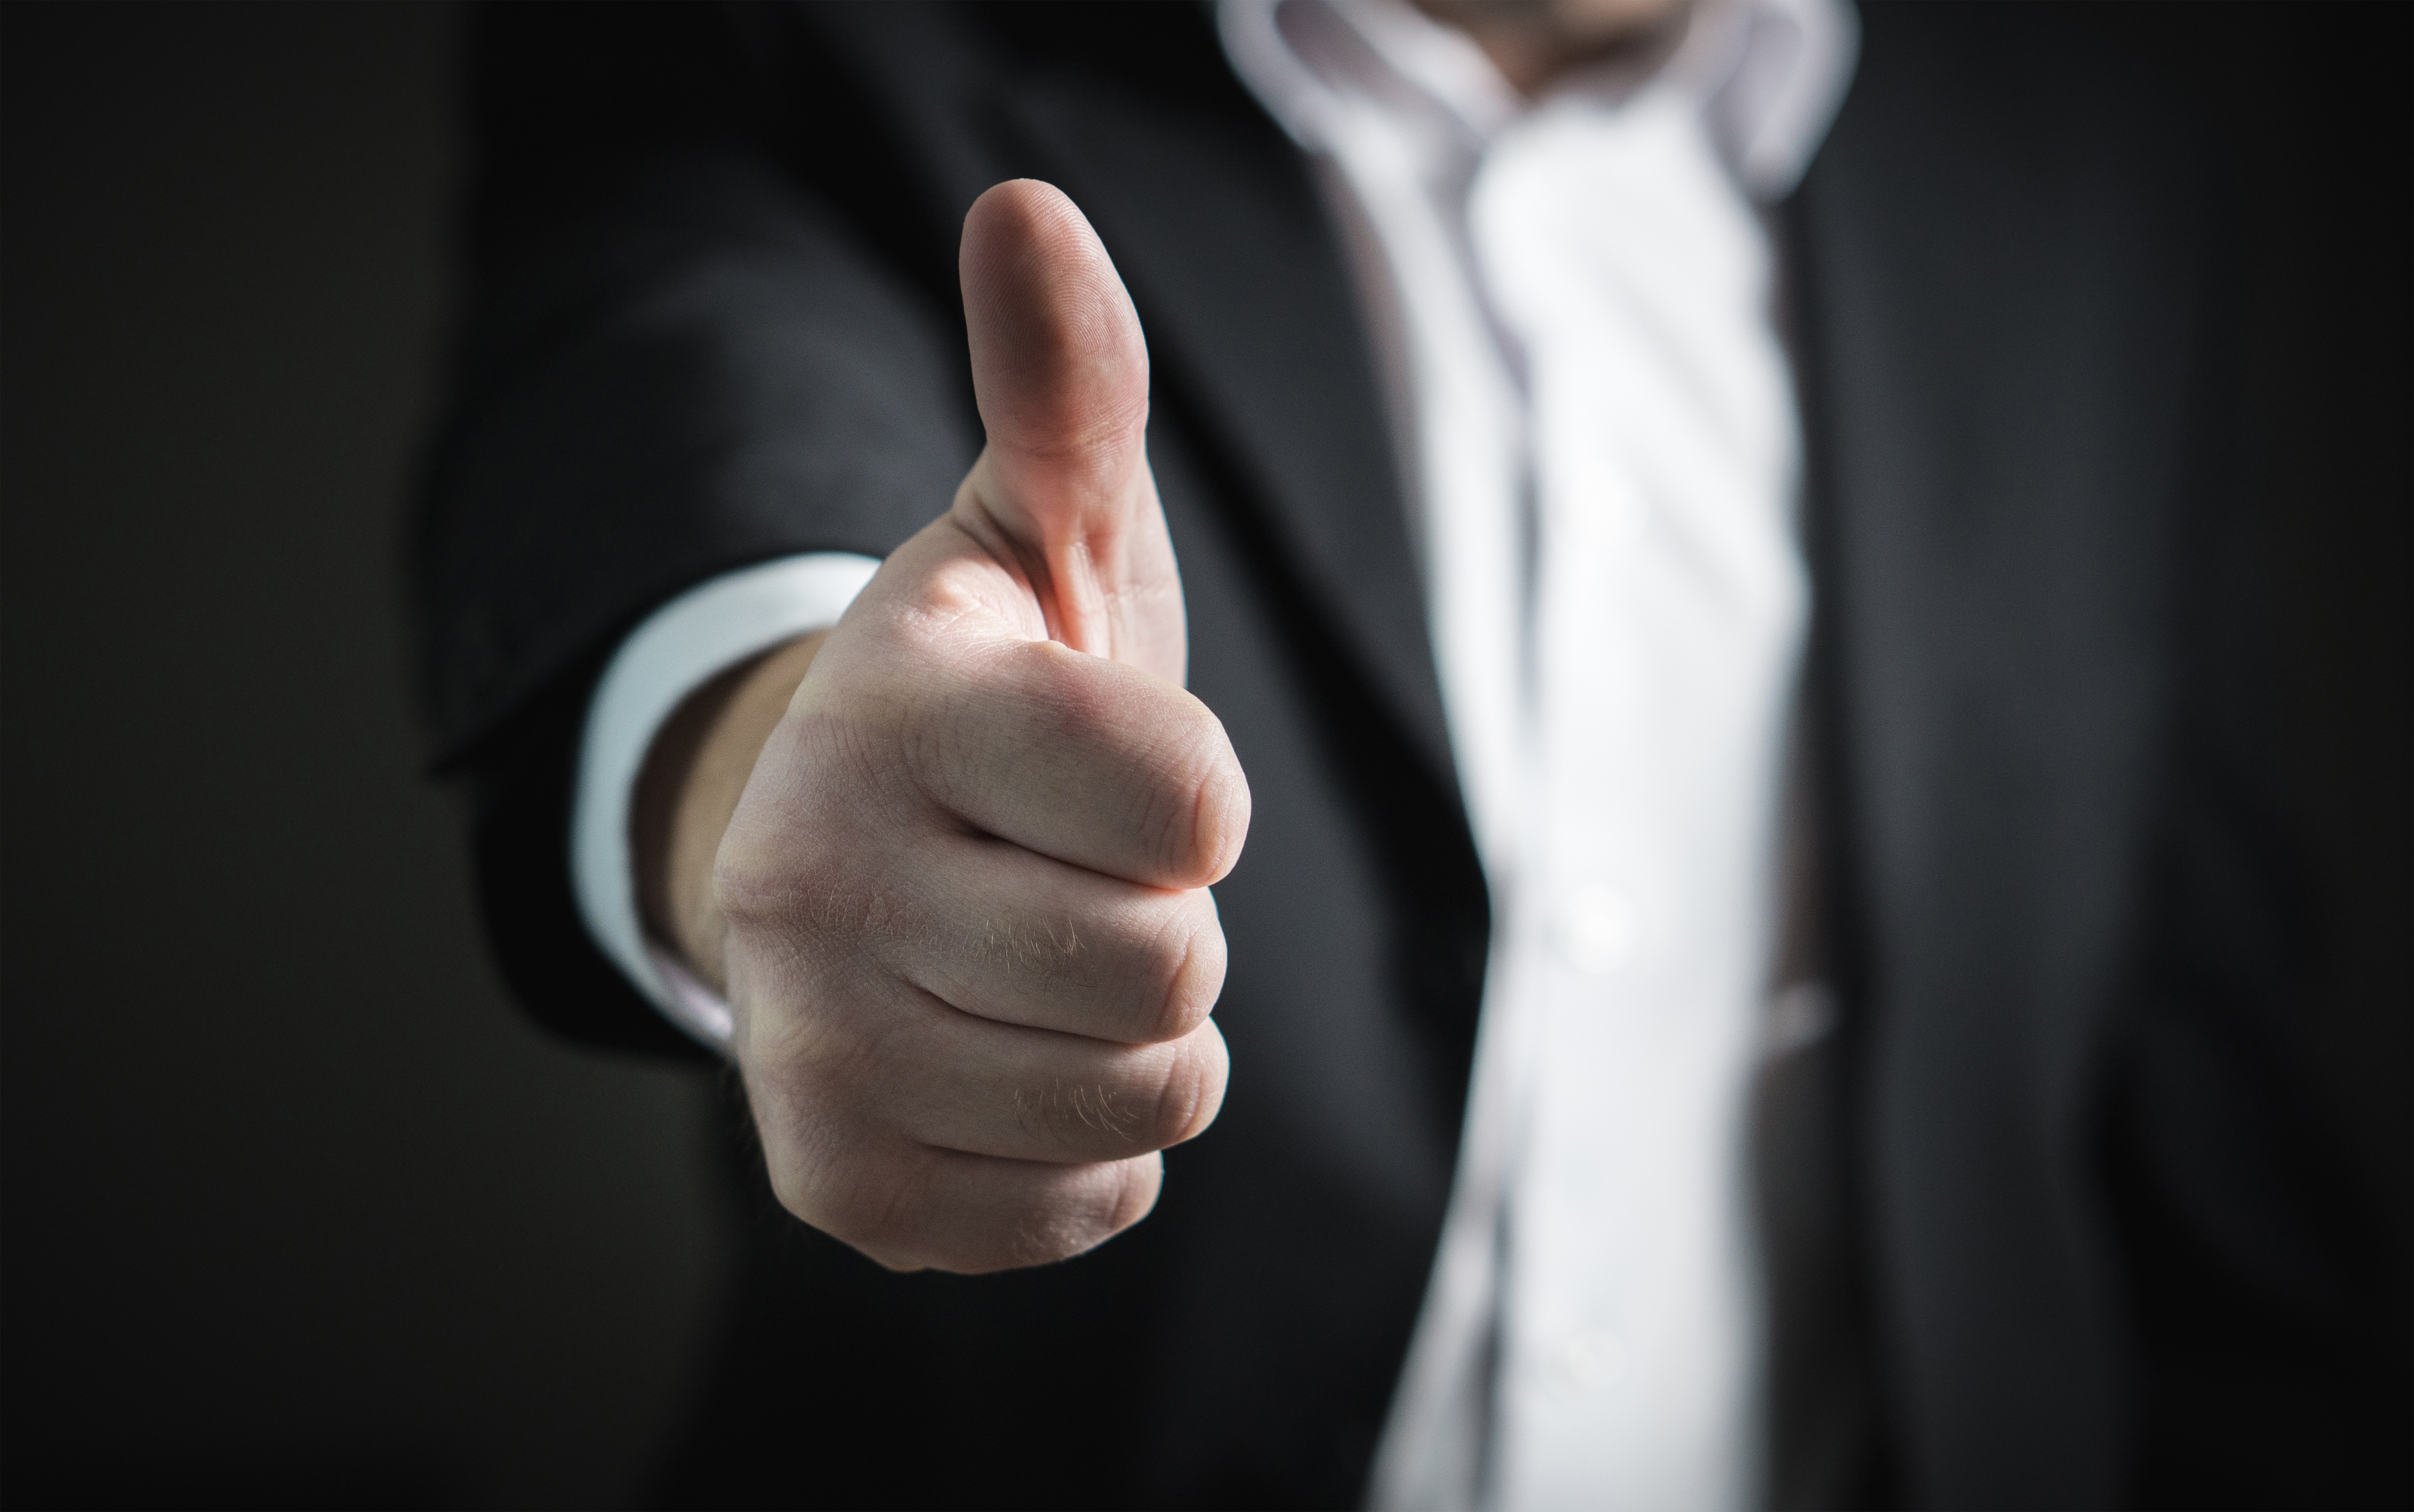
hand, man, person, suit, finger, giving, corporate, business, black, arm, thumbs up, close up, contract, greeting, congratulations, businessman, success, marketing, thumb, interaction, agreement, real estate agent, sense, human action, alright, congrats